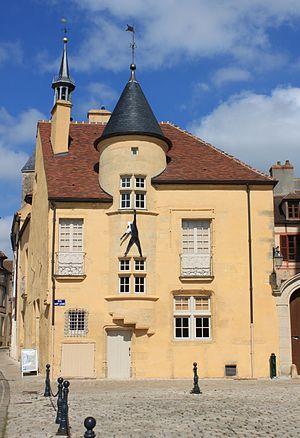
La maison des sires de Domecy construite par la famille de Salins à Avallon (Yonne, Bourgogne, France).
Avallon est une commune française située dans le département de l’Yonne en Bourgogne dont elle est une des deux sous-préfecture, en région Bourgogne-Franche-Comté.